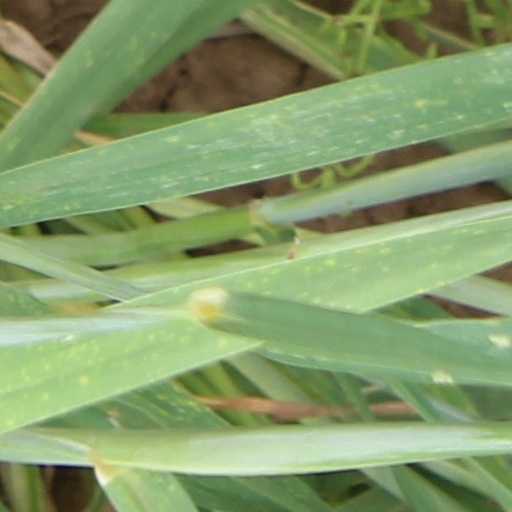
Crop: wheat